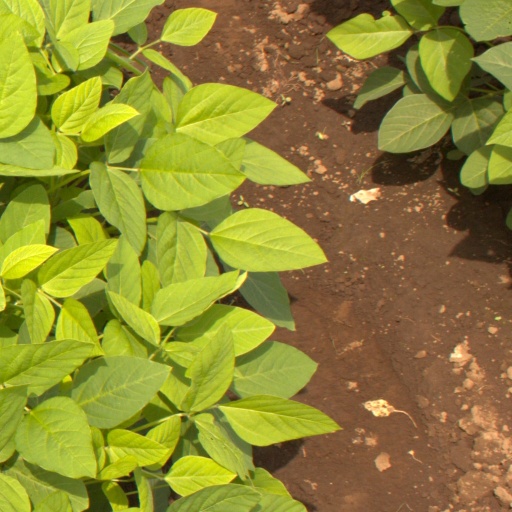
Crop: soybean